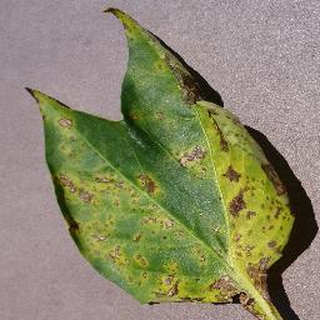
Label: bell_pepper_bacterial_spot